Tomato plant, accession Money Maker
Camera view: tilt-top (135 deg); turntable rotation: 90 degrees
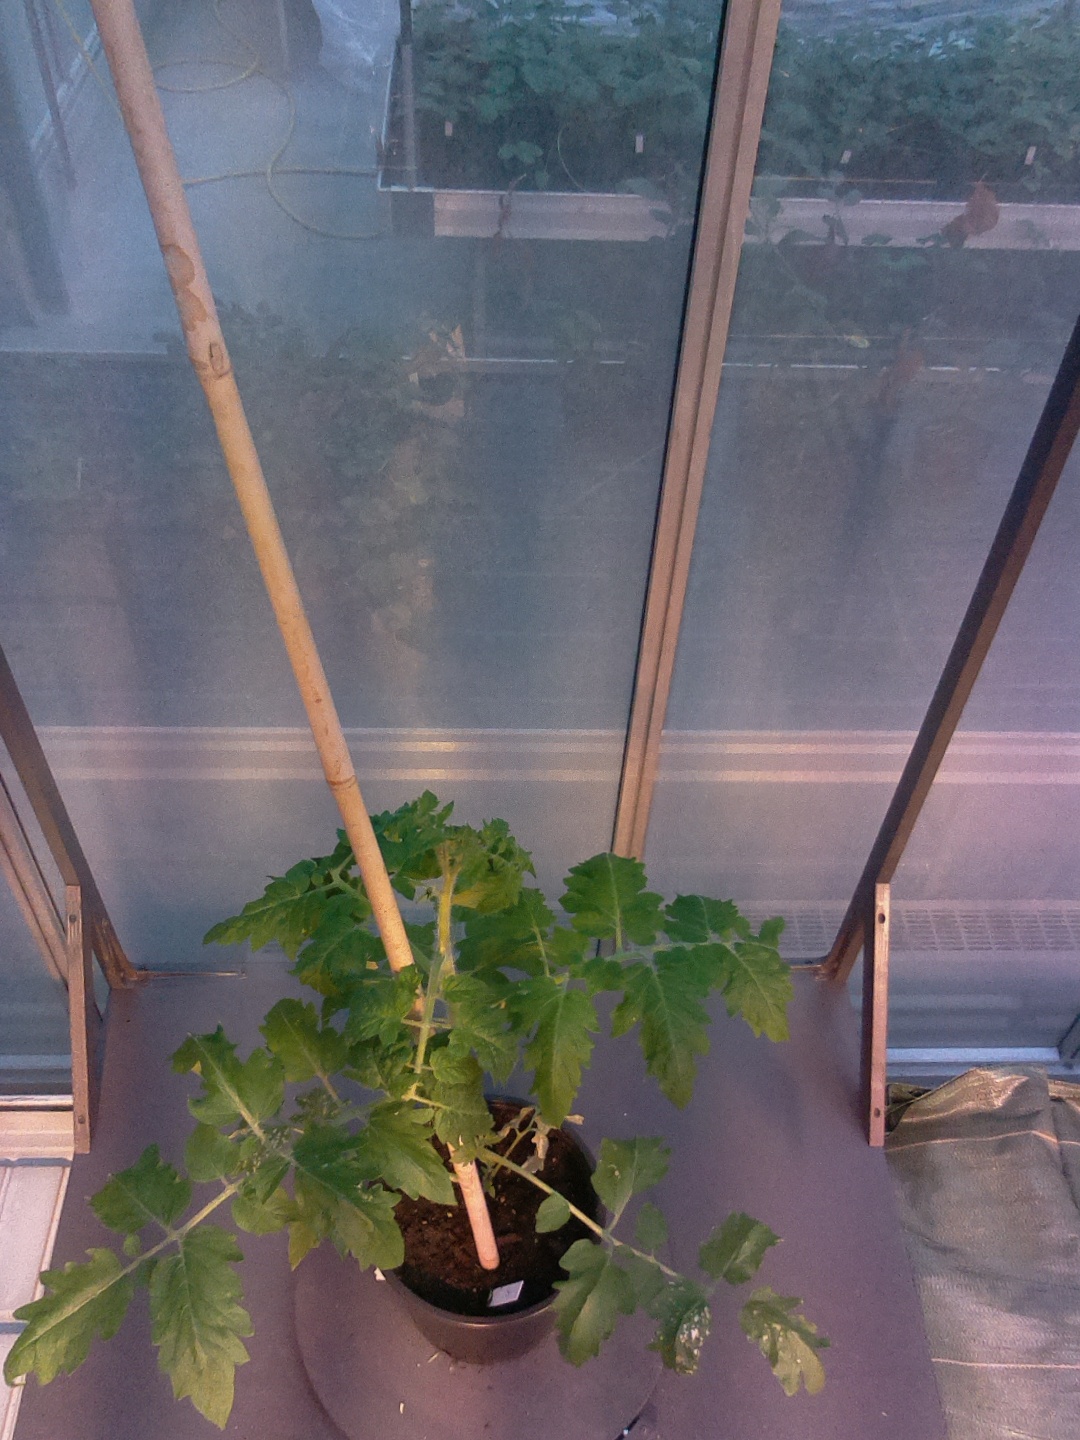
BBCH growth stage 53: 3 inflorescences visible